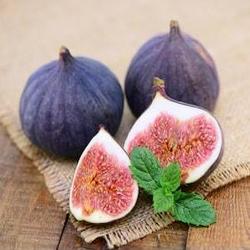
Label: Fig